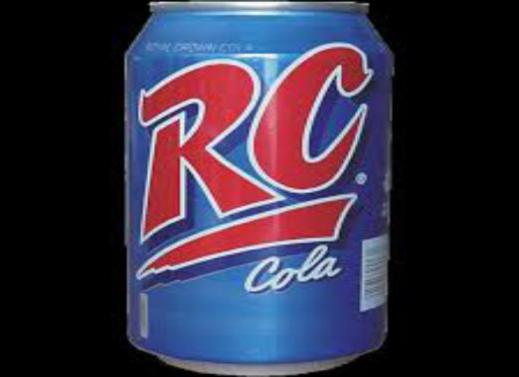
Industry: Food